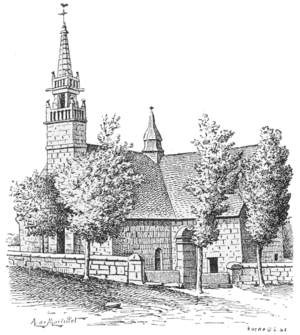
Cet article recense une partie des monuments historiques des Côtes-d'Armor, en France.
Le Vieux-Marché [lə vjø maʁʃe], est une commune du département des Côtes-d'Armor, dans la région Bretagne, en France.
Le hameau des Sept-Saints se trouve dans la commune du Vieux-Marché, en Bretagne. Il est connu pour sa chapelle et sa crypte-dolmen où l'on honore les Sept Dormants d'Éphèse, saints communs aux chrétien et aux musulmans. Chaque quatrième week-end de juillet a lieu un pèlerinage islamo-chrétien, revivifié par l'orientaliste Louis Massignon en 1954.